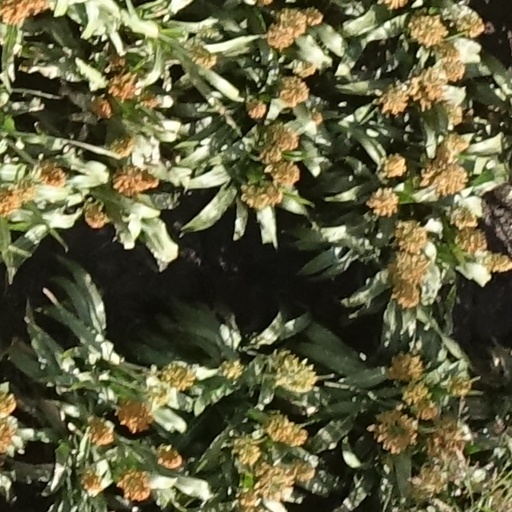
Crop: sorghum